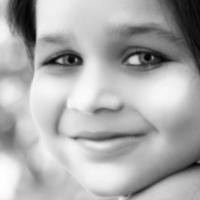
Age group: age 01-10